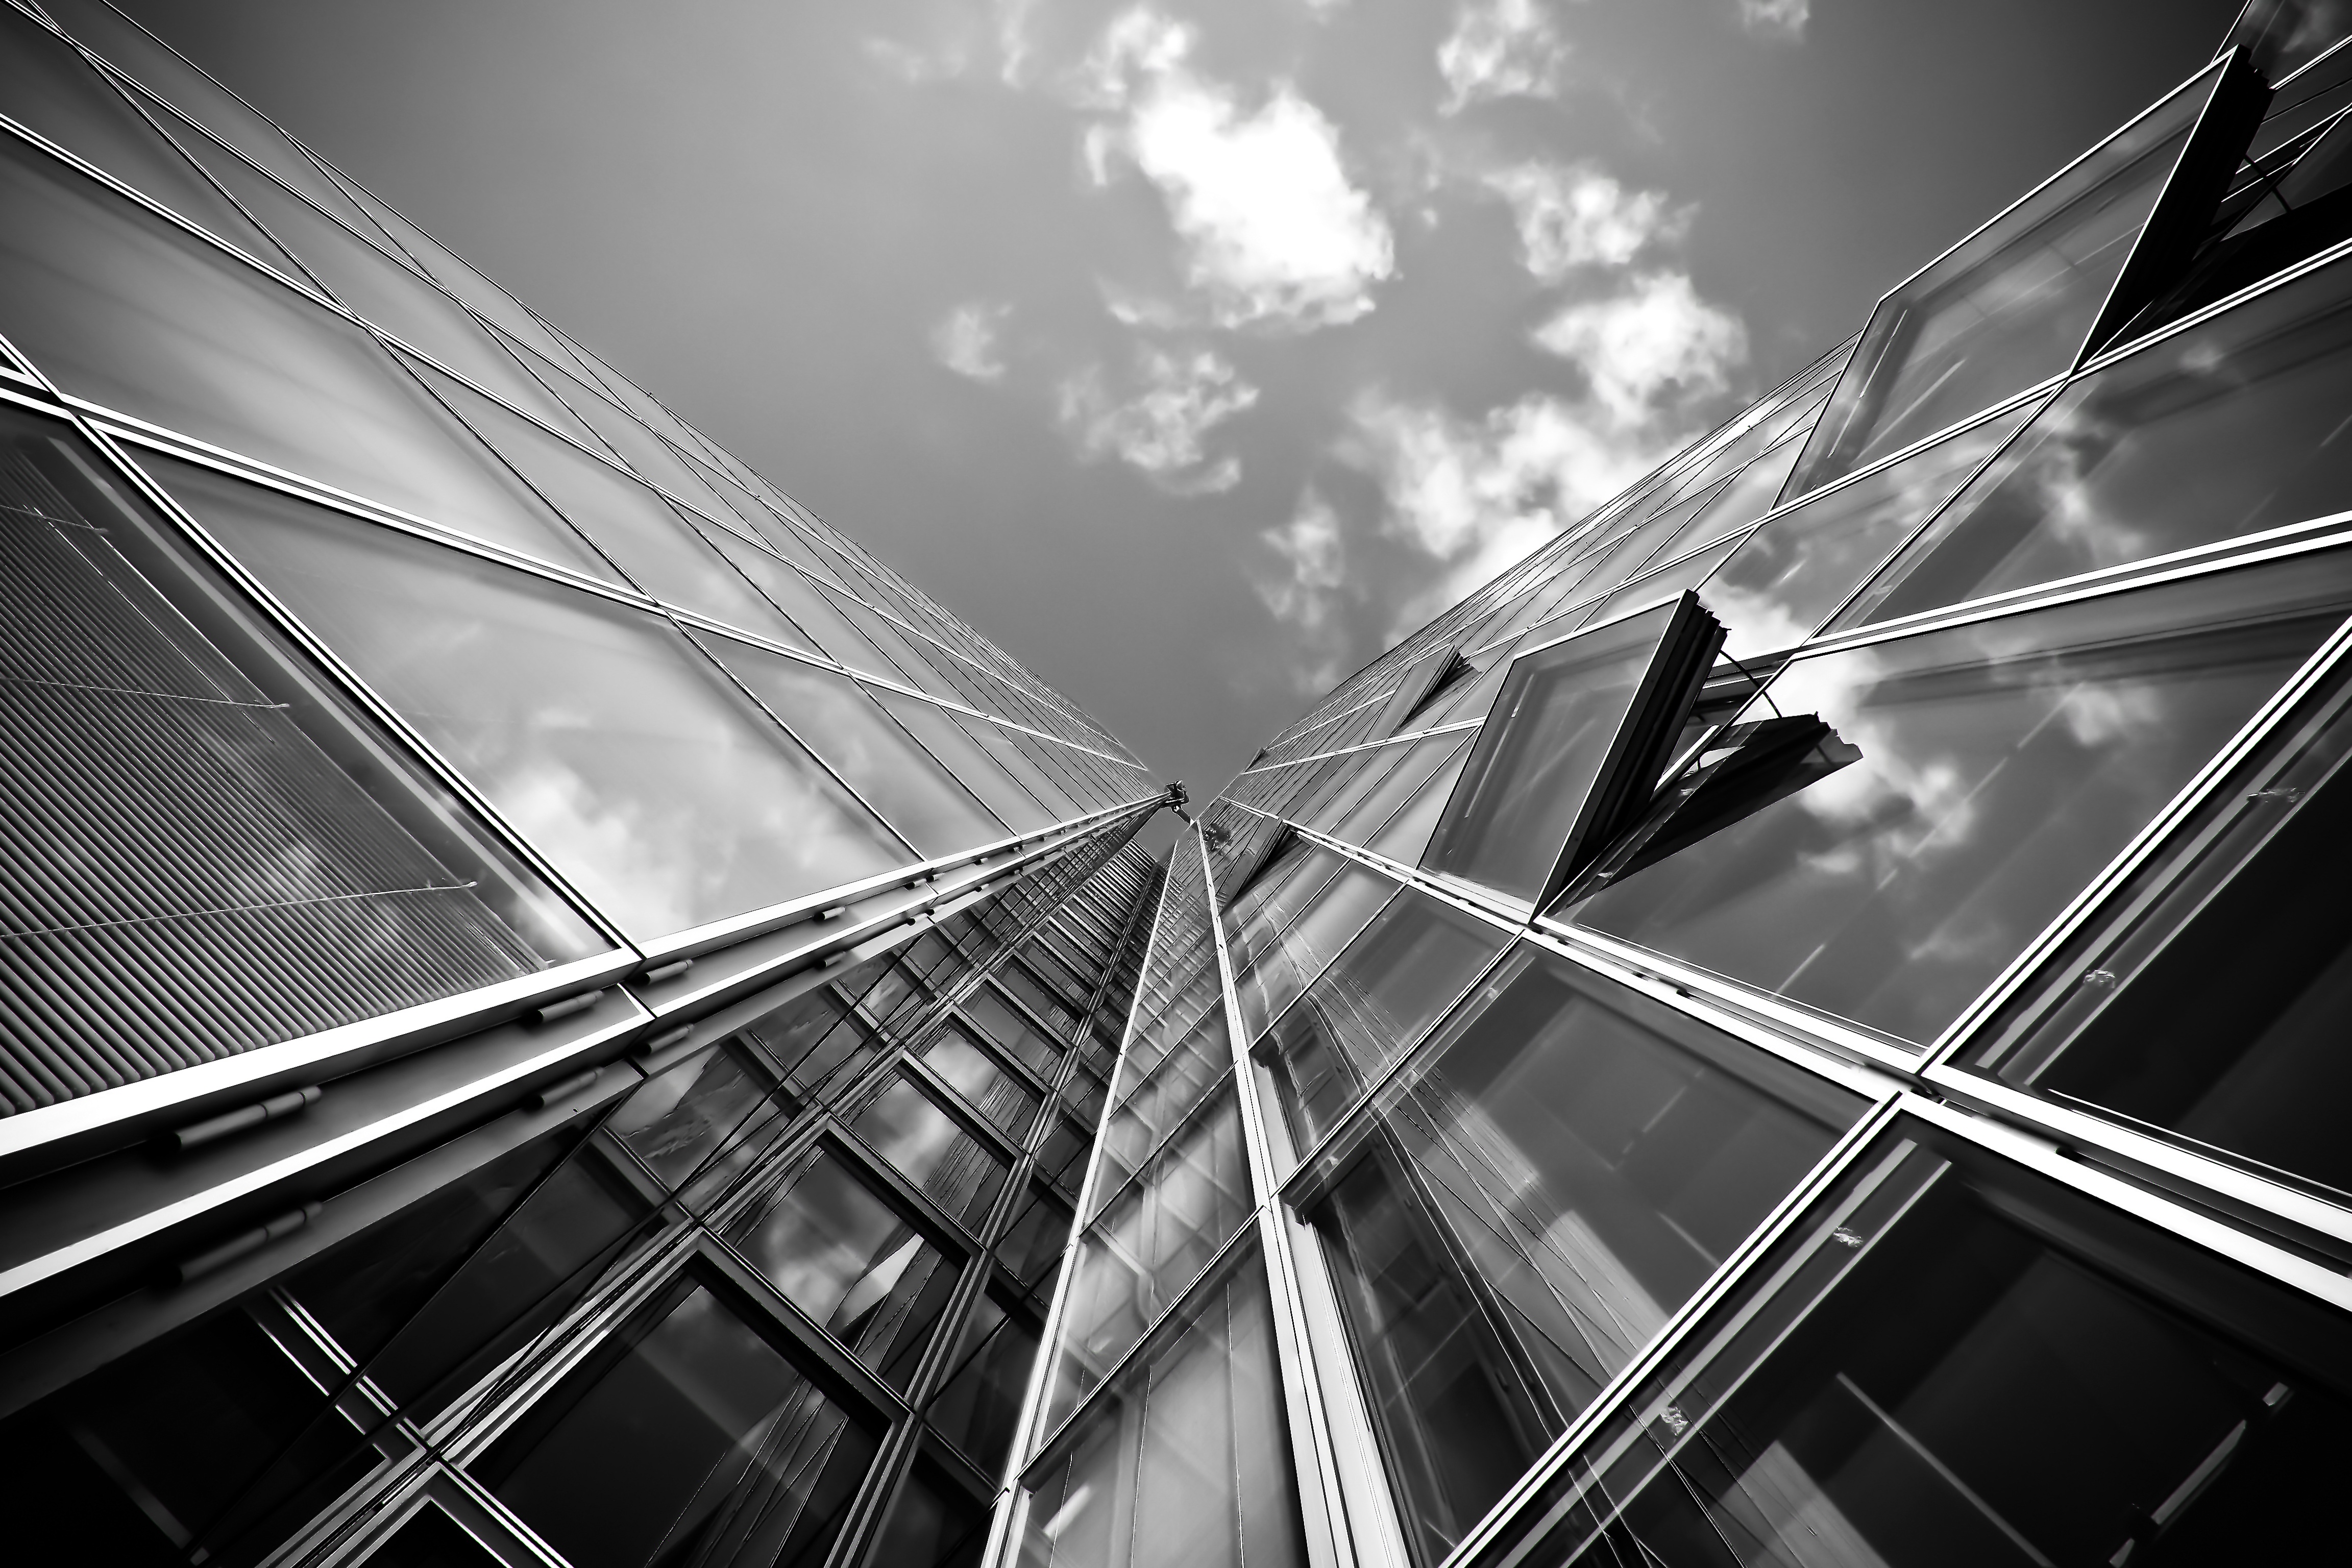
light, abstract, black and white, architecture, sky, white, skyline, photography, sunlight, window, glass, building, city, skyscraper, urban, line, reflection, facade, darkness, black, monochrome, modern, black white, office building, modern architecture, modern building, symmetry, reflections, surreal, shape, mirroring, low angle shot, glass front, housewife, reflection in the window, glass facades, modern high rise building, town center, mirror glass, dusseldorf, glazed, monochrome photography